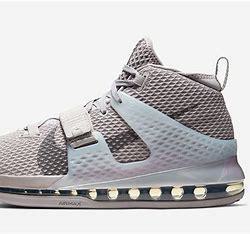
Brand: Nike
Model: Air Force Max